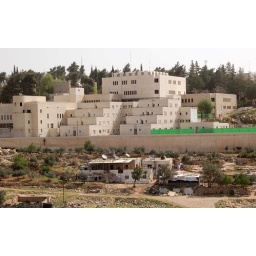
A Jewish settlement towers over a Palestinian home in Hebron's coveted land